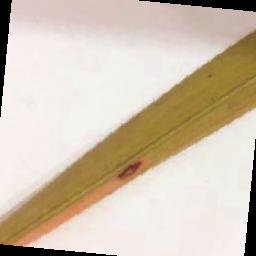
Label: Rice___Leaf_Blast